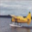
Label: airplane